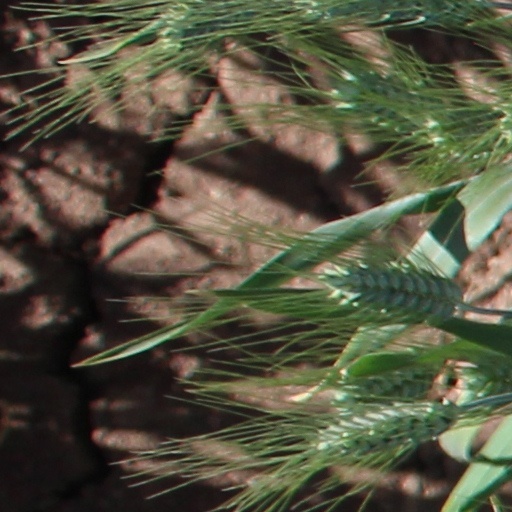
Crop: wheat